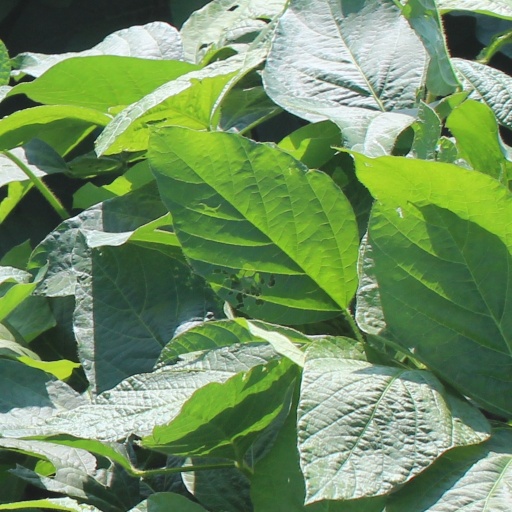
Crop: soybean